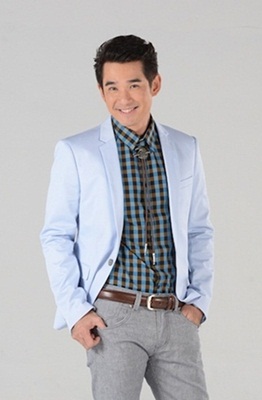
สุพจน์ จันทร์เจริญ

| name = สุพจน์ จันทร์เจริญ
| image = Supojlift.jpg
| nickname = โด่ง (ลิฟท์)
| spouse = นราวัลย์ นิรัติศัย(2551−ปัจจุบัน)
| children = 1 คน
| yearsactive = พ.ศ. 2537−ปัจจุบัน
| ตุ๊กตาทอง =
| สุพรรณหงส์ =
| ชมรมวิจารณ์บันเทิง =
| โทรทัศน์ทองคำ =
| birth_name = สุพจน์ จันทร์เจริญ
| birthplace = จังหวัดลำพูน ประเทศไทย
| module = Infobox musical artist|embed=yes
| background = solo_singer
| instrument = เสียงร้อง
| years_active = พ.ศ. 2537−ปัจจุบัน
| label = อาร์เอส
| past_member_of = ลิฟท์-ออย
สุพจน์ จันทร์เจริญ (เกิด 13 กุมภาพันธ์ พ.ศ. 2519) ชื่อเล่น โด่ง หรือชื่อเล่นในวงการ ลิฟท์ 14 ชื่อเล่นพ่อแม่ตั้งให้ของเหล่าซุปตาร์..ที่หลายคนอาจยังไม่รู้ เป็นนักร้องและนักแสดงชาวไทย อดีตสมาชิกดูโอ้ลิฟท์-ออย สังกัดอาร์เอส
== ประวัติ ==
สุพจน์ จันทร์เจริญ ชื่อเล่น: โด่ง; เกิดเมื่อวันที่ 13 กุมภาพันธ์ พ.ศ. 2519 ที่อำเภอบ้านธิ จังหวัดลำพูน บิดาชื่อสุพรรณ จันทร์เจริญ จบการศึกษาระดับมัธยมศึกษาตอนต้นจากโรงเรียนมงฟอร์ตวิทยาลัย และระดับมัธยมศึกษาตอนปลายจาก โรงเรียนมัธยมวัดมกุฏกษัตริย์ มีผลงานอัลบั้มเพลงในฐานะนักร้องดูโอกับ ธนา สุทธิกมล ในชื่อว่า ลิฟท์-ออย หลังจากนั้นมีผลงานการแสดงละคร ภาพยนตร์ หลายเรื่อง
ทางด้านชีวิตส่วนตัว สมรสกับ นราวัลย์ นิรัติศัย ดารา นักแสดงหญิง และผู้ประกาศข่าวช่อง 5 เมื่อวันที่ 8 สิงหาคม พ.ศ. 2551 ชื่นมื่น หญิง-ลิฟท์ ถือเคล็ดเลข 8 ฉลองมงคลสมรสรักหวาน siamzone.com มีบุตรสาว 1 คน ชื่อ น้องพราว เกิดเมื่อวันที่ 24 มิถุนายน พ.ศ. 2553 เวลา 05.30 น. “ลิฟท์” น้ำตาคลอ ปลื้มใจได้ลูกสาว
ปี 2561 ลิฟท์ ไปออกรายการ The Mask Singer หน้ากากนักร้อง ซีซันที่ 4 ฉายา หน้ากากขนุน แข่งใน Group A โดยใช้เพลง คำถามโง่ ๆ (บอย โกสิยพงษ์ FT.Cutto) ทำให้แพ้หน้ากากปลาทอง ถูกถอดหน้ากากเป็นคนแรกในซีซั่นที่ 4
== ผลงานเพลง ==
* ลิฟท์กับออย (พ.ศ. 2537)
* คอร์สพิเศษ สนามเด็กเต้น (พ.ศ. 2538) เป็นอัลบั้มพิเศษ
* ZOO A-HA (พ.ศ. 2540)
* Earthquake (พ.ศ. 2540) เป็นอัลบั้มรวมเพลง
* Funtasy (พ.ศ. 2541) เป็นอัลบั้มพิเศษ (ภ.ปาฏิหาริย์ โอม-สมหวัง)
* Play boys (พ.ศ. 2544)
* Der - Taa - 2 (พ.ศ. 2545)
* Fun Forever (พ.ศ. 2546) เป็นอัลบั้มรวมเพลง 2 ชุด
* ซูเปอร์ทีนส์ (พ.ศ. 2539)
* จากฉันถึงเธอ (พ.ศ. 2540)
* The Next (พ.ศ. 2540)
* เดอะเซเลเบรชัน (พ.ศ. 2544)
* เจนนี่ กลางวันครับ กลางคืนค่ะ (พ.ศ. 2539)
* ปาฏิหาริย์โอมสมหวัง (พ.ศ. 2541)
=== เพลงประกอบละคร ===
* กามเทพผิดคิว (พ.ศ. 2541)
* สองพี่น้อง (พ.ศ. 2542)
* ดร.ครก (พ.ศ. 2543)
* โลกทั้งใบให้นายคนเดียว (พ.ศ. 2543)
* แคนลำโขง (พ.ศ. 2548)
=== คอนเสิร์ต ===
* คอนเสิร์ต Meeting Concert ตอน บุกเกาะอลเวง ร้องเพลงหน้าบาน (2537)
* คอนเสิร์ต ลิฟท์กับออยคอนเสิร์ต เปิดสนามเด็กเต้น (2538)
* คอนเสิร์ต Meeting Concert ตอน นอกเครื่องแบบ...ซ่า (2538)
* คอนเสิร์ต ได้เวลา....เจมส์ เปิดสนามเด็กแจม (2538)
* คอนเสิร์ต RS. Freshy Jam Concert (2538)
* คอนเสิร์ต เปิดรหัสทัช V-4 (2538)
* คอนเสิร์ต ลิฟท์กับออย บั้มปิ้ง (2538)
* คอนเสิร์ต Super Teens Super Concert (2539)
* คอนเสิร์ต Meeting Concert ตอน ตามระเบียบ...เต้น (2540)
* คอนเสิร์ต Zoo A-Ha Zoo ซ่าส์ (2540)
* คอนเสิร์ต Zoo A-Ha Double ซ่าส์ Thank you concert (2540)
* คอนเสิร์ต Super Shake Siren Love You Zoo A-Ha ซ่าส์ สะเทือน (2540)
* คอนเสิร์ต Pepsi The Next Generation Concert (2541)
* คอนเสิร์ต เยาวชนรวมพลังปกป้องสิทธิ์ (2541)
* คอนเสิร์ต The Celebration (2544)
* คอนเสิร์ต Meeting Concert Star Mission มันหลุดโลก (2544)
* คอนเสิร์ต PCT MARATHON DANCE 2003 (2546)
* คอนเสิร์ต Meeting Concert Super Surprise Trilogy (2546)
* คอนเสิร์ต RAPTOR 2011 The Concert (2554)
* คอนเสิร์ต Lift&Oil Happy Party concert (2555)
* คอนเสิร์ต 60 ปี ชีวิตละคร นพพล โกมารชุน (2556)
* คอนเสิร์ต RS Meeting concert Return 2013 (2556)
* คอนเสิร์ต Northern Auto Show 2014 (2557)
* คอนเสิร์ต TOYOTA PRESENTS THE NEXT VENTURE CONCERT 2016 (2559)
* คอนเสิร์ต 90's Nonstop (2561)
* คอนเสิร์ต RS Meeting Concert 2022 : Dance Marathon ปลายปี...ถึงทีเต้น (17 ธ.ค. 2565) อิมแพค อารีน่า เมืองทองธานี (2565)
* คอนเสิร์ต RS HITS JOURNEY CONCERT 2023 #ต้นปีถึงทีฮิต (27 พฤษภาคม 2566) อิมแพค อารีน่า เมืองทองธานี (2566)
* คอนเสิร์ต แกรมมี่ อาร์เอส คอนเสิร์ตส#ไนน์ตีส์เวอร์ซารี|Grammy X RS : 90's Versary Concert (29–30 กรกฎาคม 2566) อิมแพค อารีน่า เมืองทองธานี (2566)
== ผลงานการแสดง ==
=== ละครโทรทัศน์ ===
=== ละครชุด ===
=== ซิทคอม ===
=== ภาพยนตร์ ===
* เจนนี่ กลางวันครับกลางคืนค่ะ (2539) รับบท เจนขวัญ (เจน) , เจนนี่
* ยุกยิกหัวใจหยิกกัน (2540) รับบท คราม
* ปาฏิหาริย์โอม+สมหวัง (2541) รับบท สมหวัง
* ๙ พระคุ้มครอง (2544) รับบท ต๋อง (นักแสดงตลกในผับและไม่ใช่ที่เด็ก5คนตามหา)
* กาลครั้งหนึ่งชั่วนิรันดร์ (2546) รับบท ชนินทร์
* ก็เคยสัญญา (2548) รับบท โจ๋ย
* อาถรรพ์บ้านนางรำ (2548) รับบท เจนภพ
* Home ความรัก ความสุข ความทรงจำ (2555) รับบท เป๊ก
* ค่าน้ำนม (2555) รับบท โจ๊ก
* 14 อีกครั้ง (2566) รับบท พ่อของกิ๊บ
=== หนังวีซีดี ===
* ชีวิตเดียว
== อ้างอิง ==
== แหล่งข้อมูลอื่น ==
*
หมวดหมู่:บุคคลจากอำเภอบ้านธิ
หมวดหมู่:นักร้องจากจังหวัดลำพูน
หมวดหมู่:นักร้องชายชาวไทย
หมวดหมู่:นักแสดงจากจังหวัดลำพูน
หมวดหมู่:นักแสดงชายชาวไทย
หมวดหมู่:ศิลปินสังกัดอาร์เอส
หมวดหมู่:นักแสดงชายชาวไทยในศตวรรษที่ 20
หมวดหมู่:นักแสดงชายชาวไทยในศตวรรษที่ 21
หมวดหมู่:ยูทูบเบอร์ชาวไทย
หมวดหมู่:บุคคลจากโรงเรียนมงฟอร์ตวิทยาลัย
หมวดหมู่:บุคคลจากโรงเรียนมัธยมวัดมกุฏกษัตริย์
หมวดหมู่:บุคคลจากคณะมนุษยศาสตร์ มหาวิทยาลัยรามคำแหง